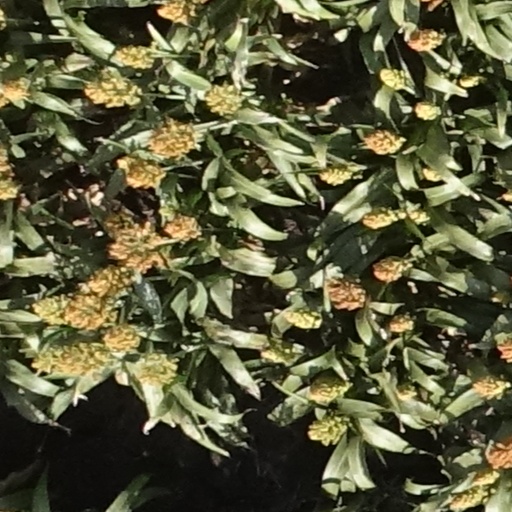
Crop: sorghum